Orange Order

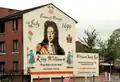
A mural in Belfast, commemorating William of Orange and the Battle of the Boyne

The Orange Order celebrates the civil and religious privileges conferred on Protestants by William of Orange, the of the Dutch Republic who became King of England, Scotland, and Ireland in the Glorious Revolution of 1688. The Order regularly commemorates the victories of William III and his forces during the Williamite War in Ireland in the early 1690s, especially the Battle of the Boyne.